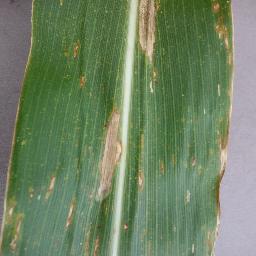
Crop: corn
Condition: (maize)_northern_blight